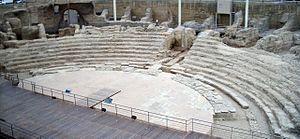
L'Aragon est une communauté autonome située dans le nord de l'Espagne. Elle est composée de trois provinces : la province de Huesca, la province de Saragosse et la province de Teruel. Elle est bordée au nord par la France, à l'est par la Catalogne et le Pays valencien, au sud par la Castille-La Manche, à l'ouest par la Castille-et-León et la Navarre.
Le territoire de l'actuelle communauté autonome d'Aragon a été un lieu de passage important de la péninsule Ibérique, entre les rives méditerranéennes et atlantiques d'une part, entre le sud de la péninsule et le nord de l'Europe d'autre part. La présence humaine y est attestée depuis plusieurs millénaires, mais les spécificités de l'Aragon actuel remontent pour la plupart au Moyen Âge.